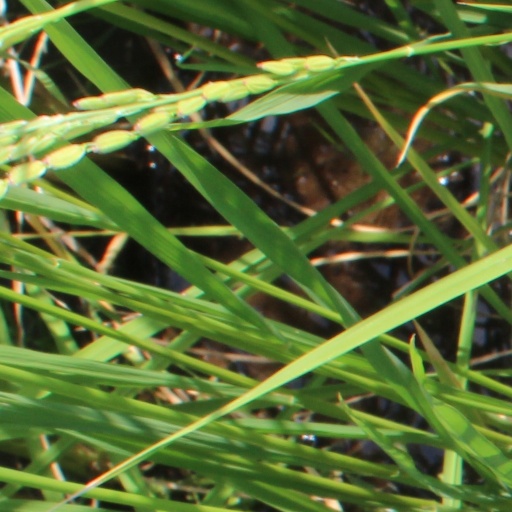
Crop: rice